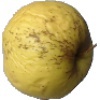
Label: Apple Golden 1